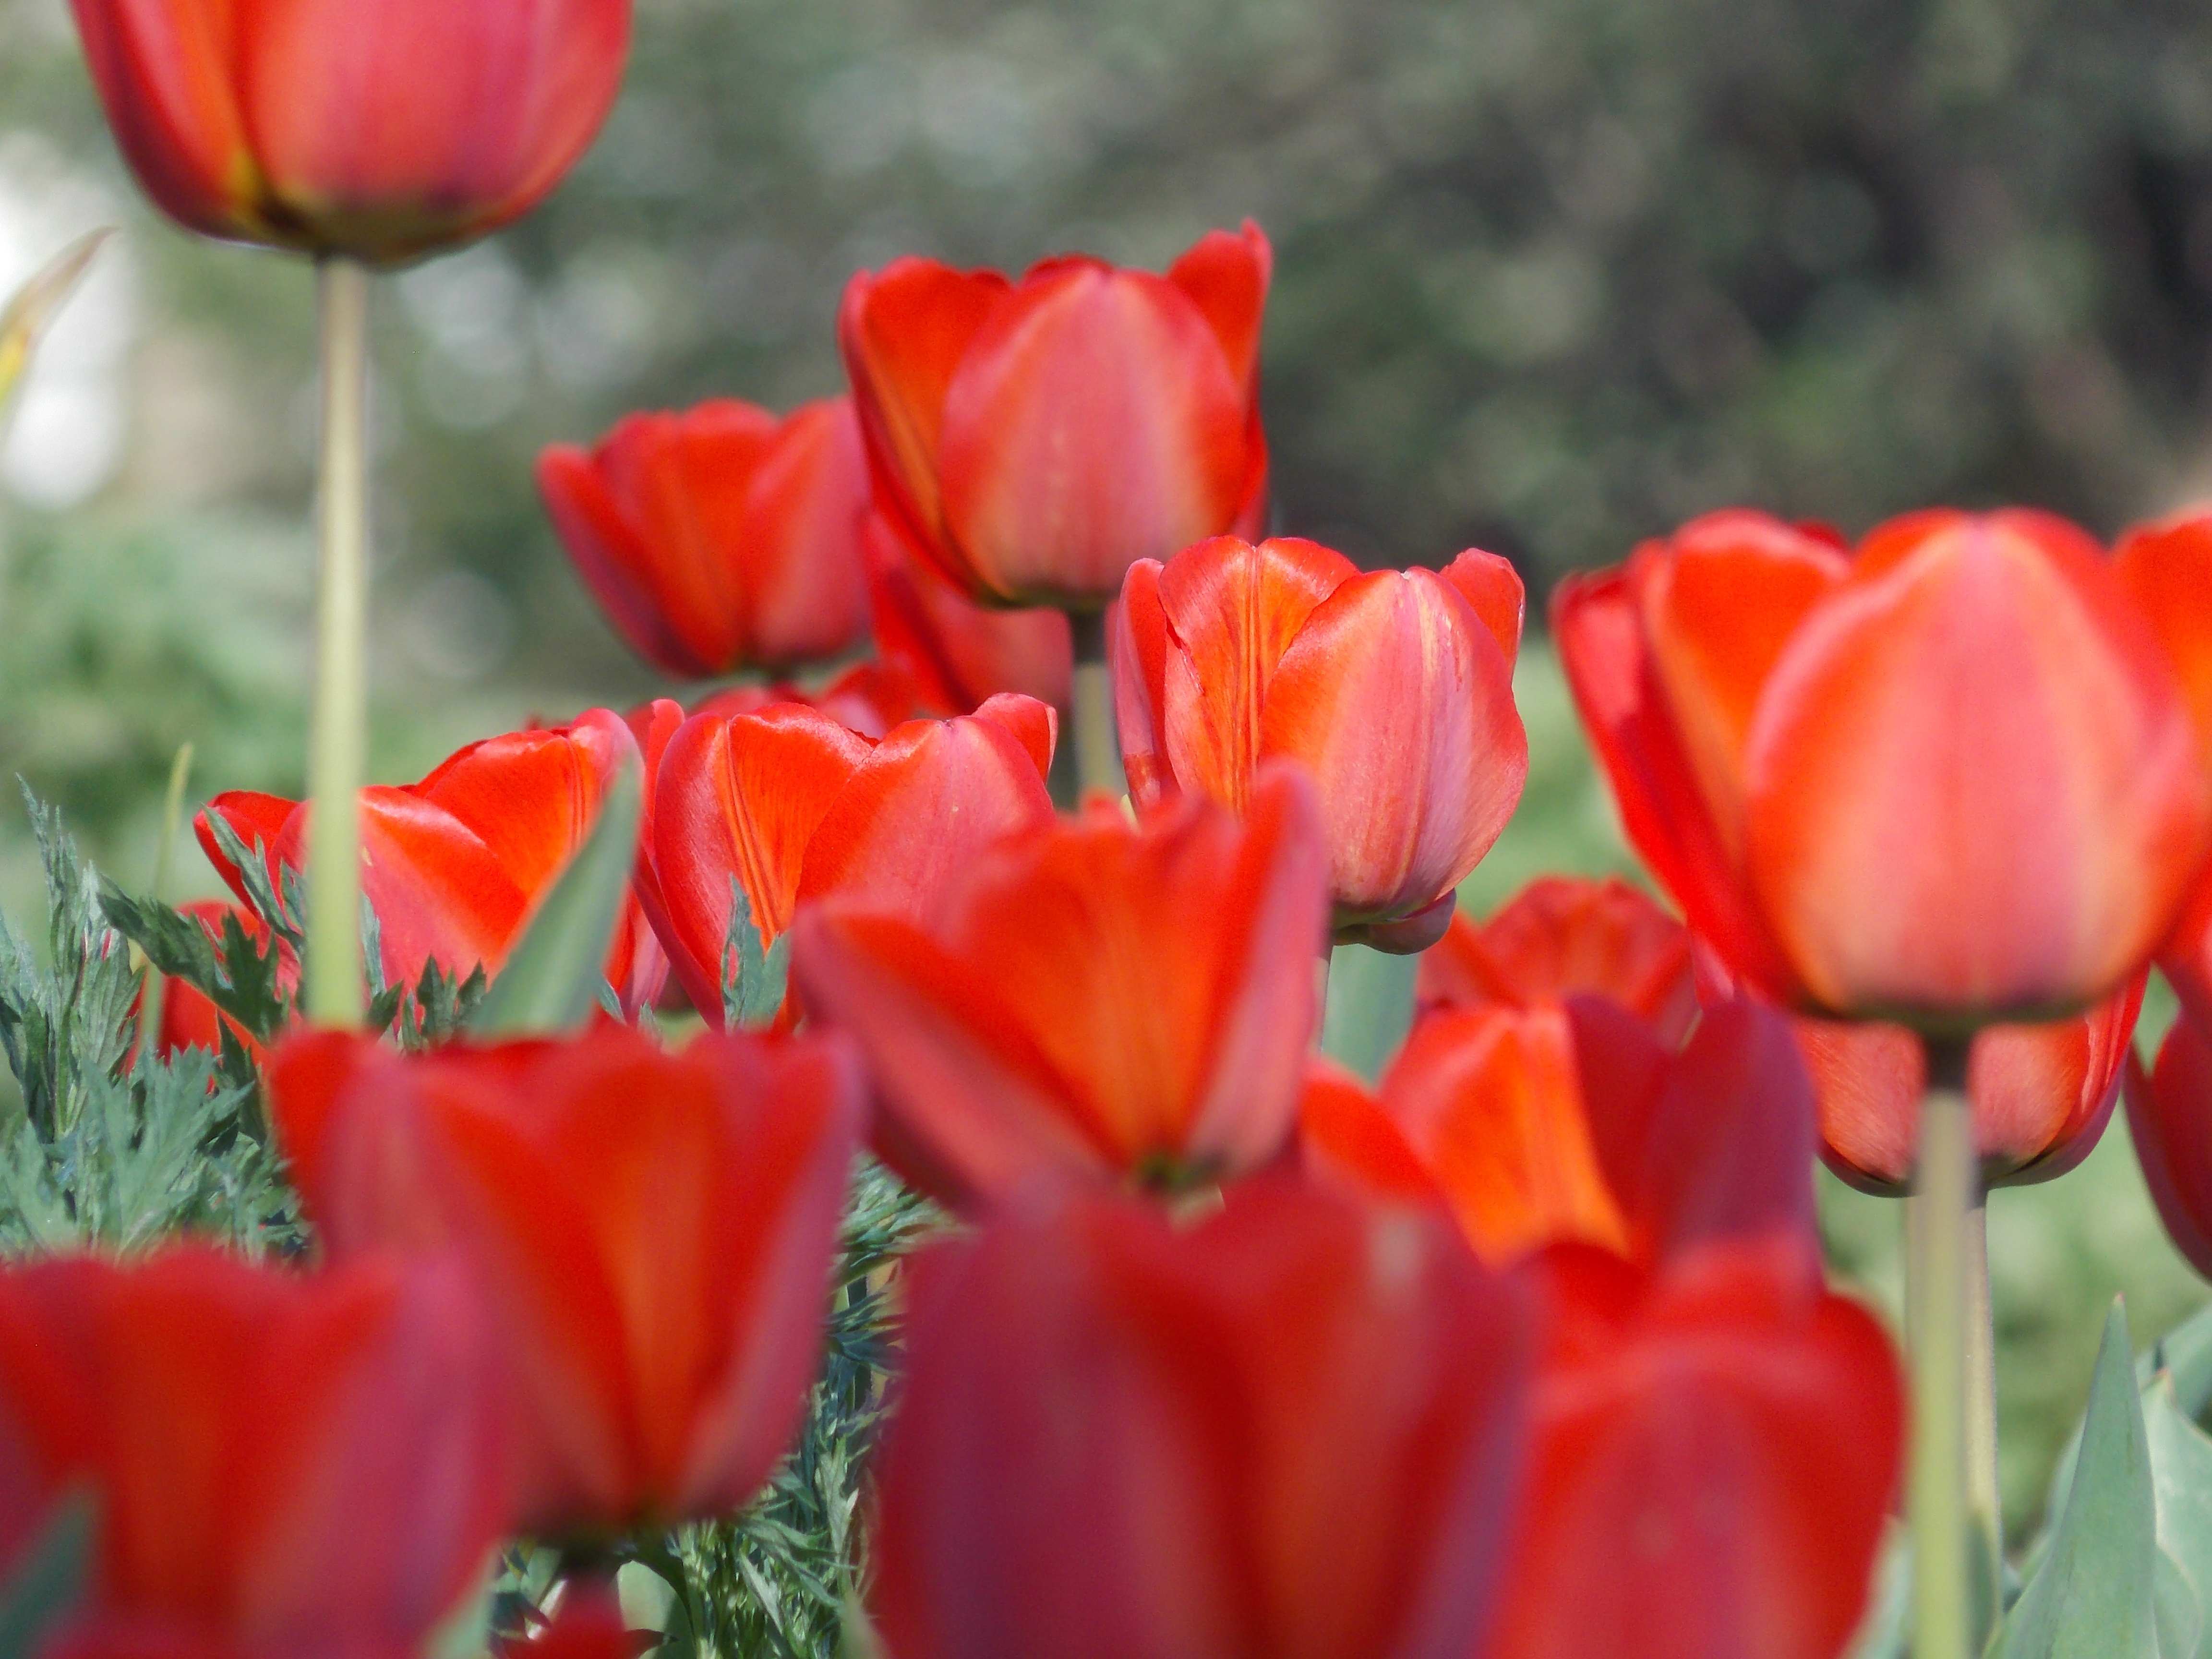
plant, flower, petal, tulip, spring, red, spring flowers, flowering plant, lily family, plant stem, land plant